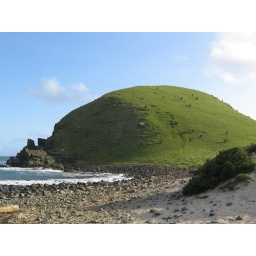
hole in the wall mountain